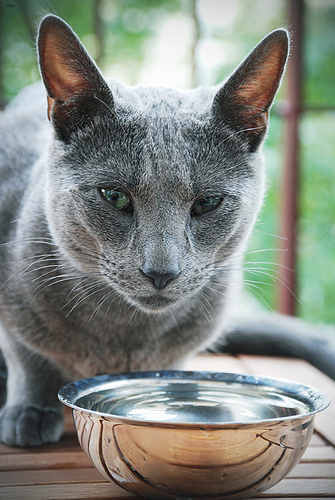
Animal: cat
Breed: Russian Blue